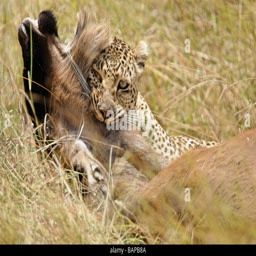
biological species takes down a young wildebeest after a long exhaustive hunt